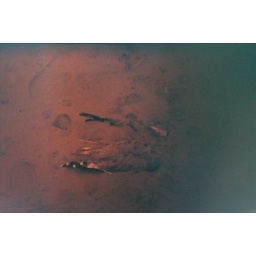
dead bird in the sand